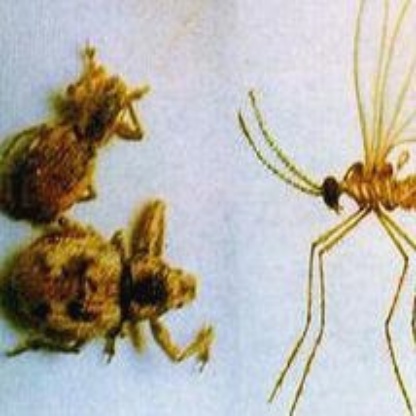
Nhãn: Sâu năn ( Muỗi hành )(Rice Gall Midge)